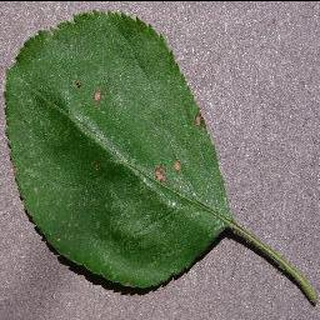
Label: apple_black_rot